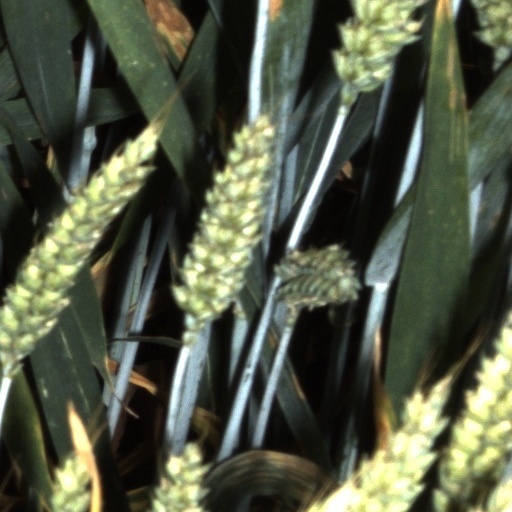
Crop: wheat